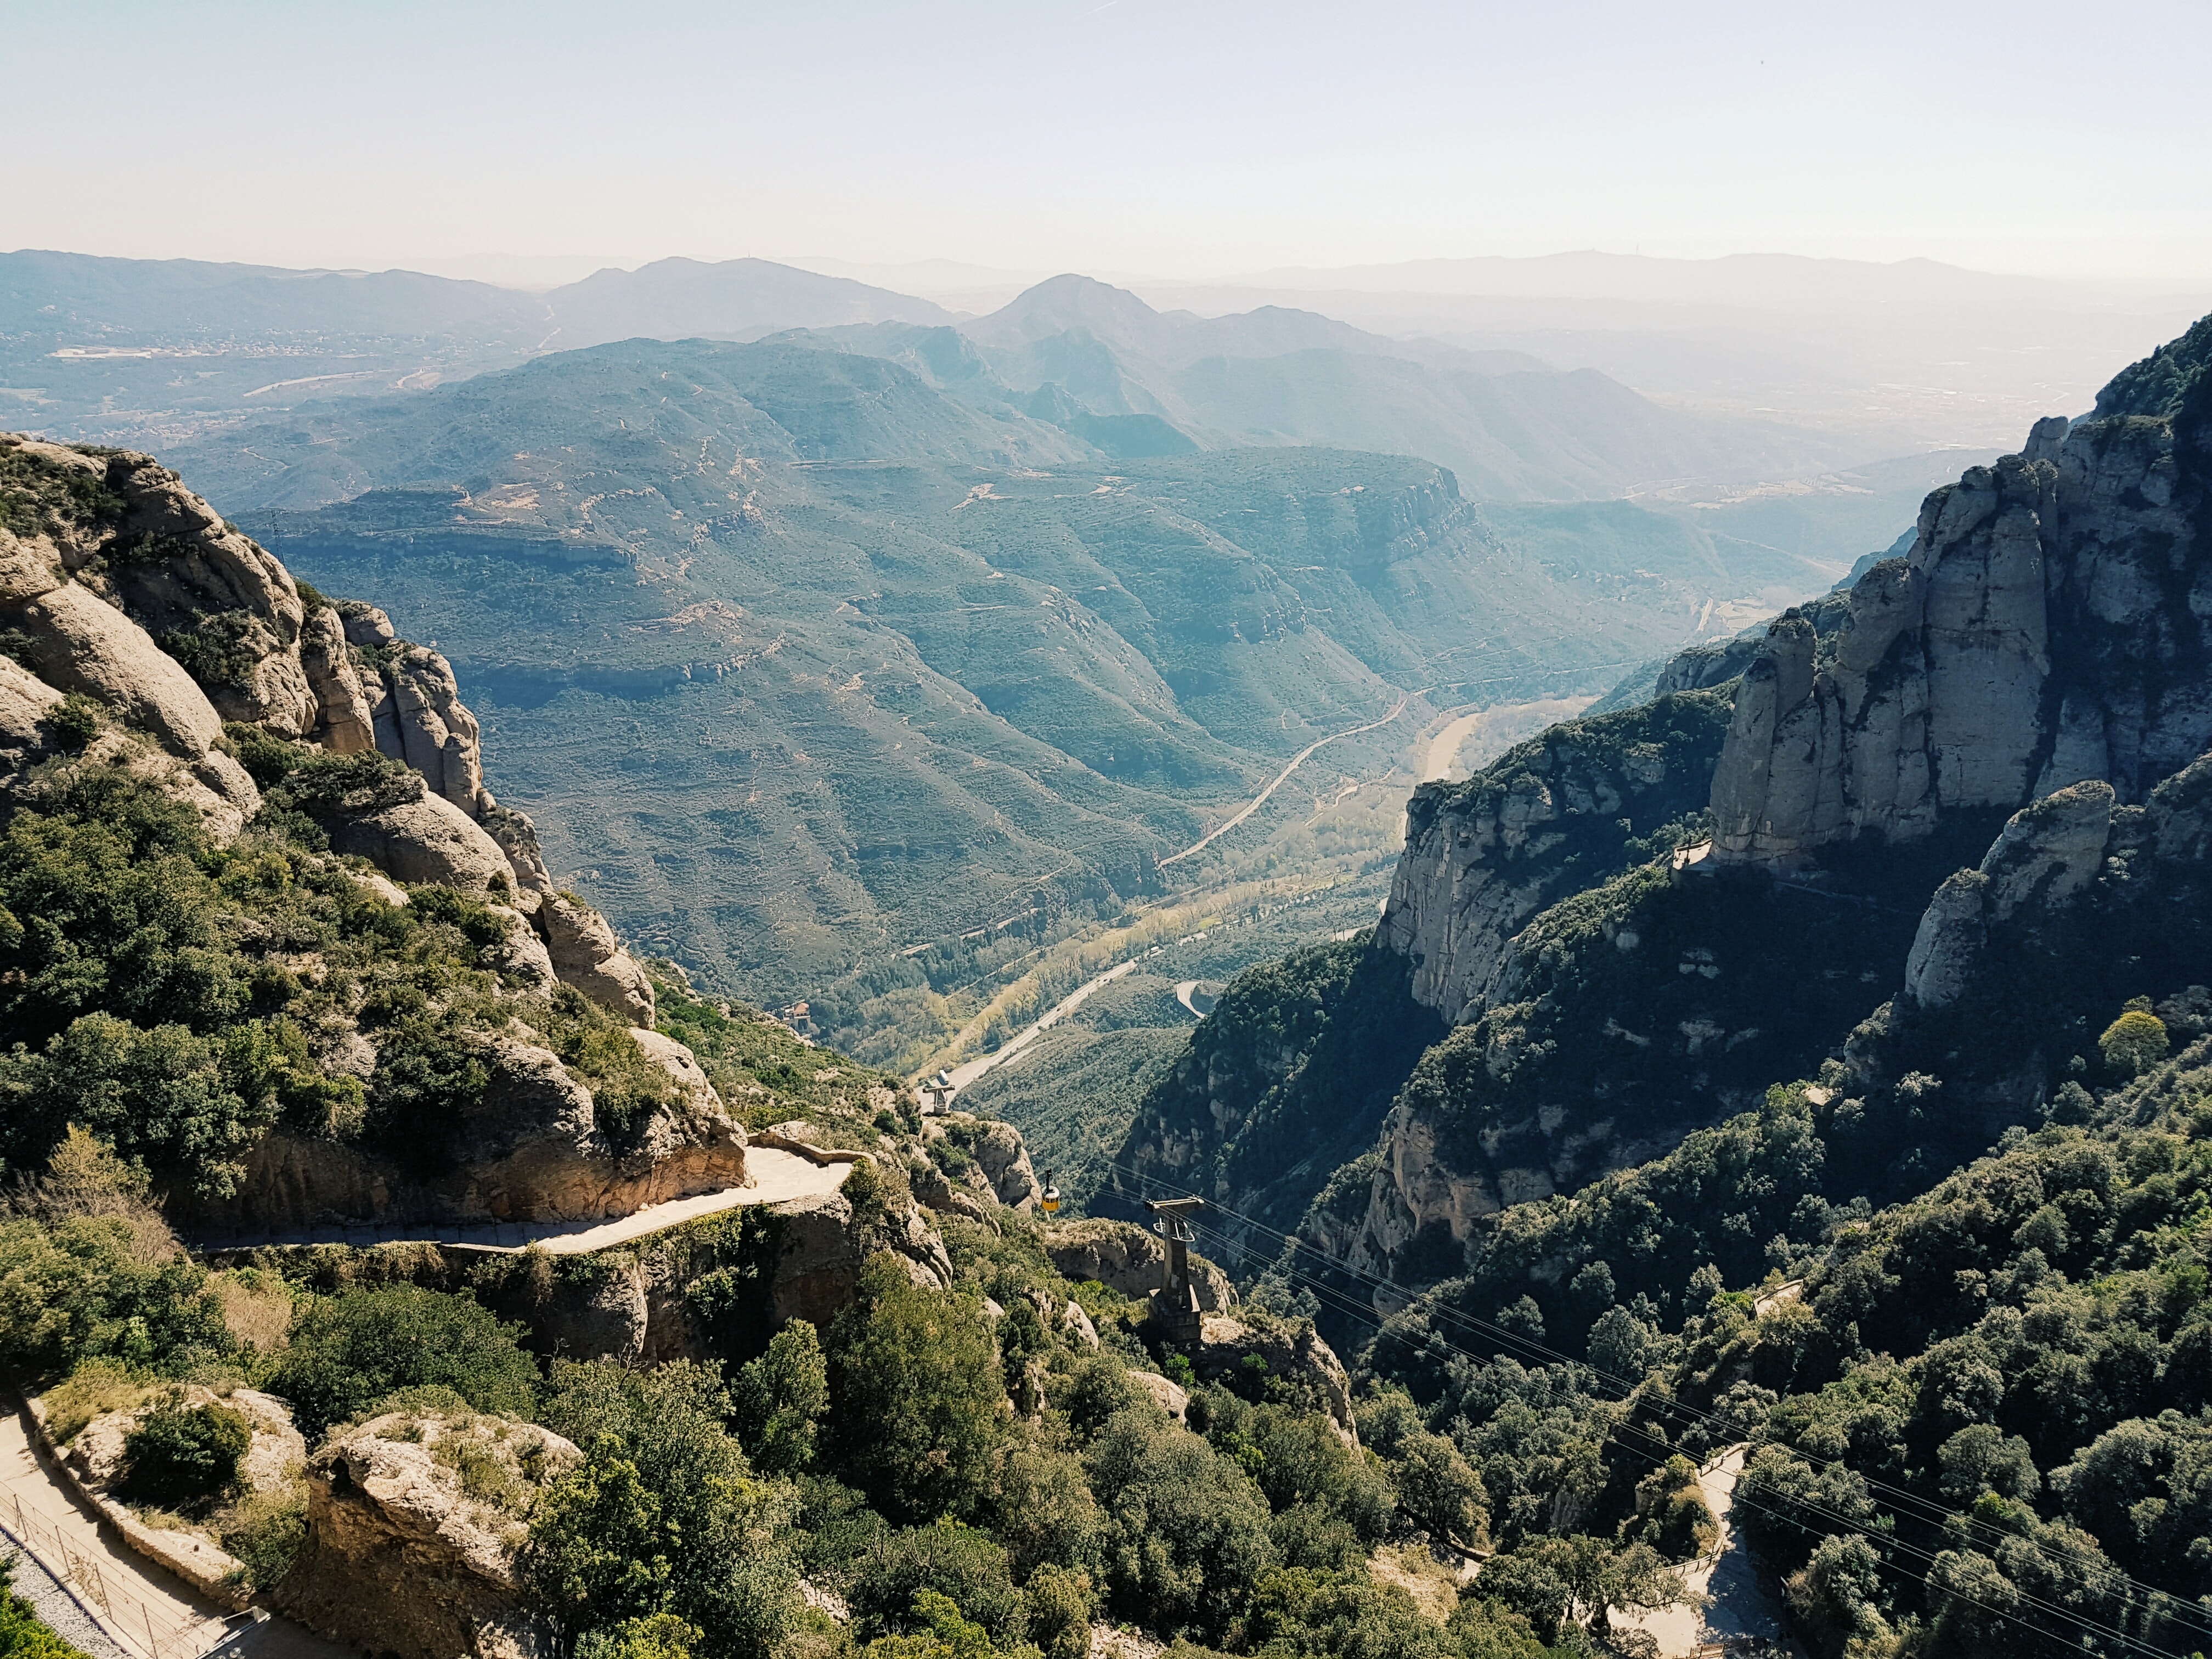
mountainous landforms, mountain, hill station, valley, vegetation, wadi, sky, natural landscape, wilderness, mountain range, badlands, rock, escarpment, geology, canyon, ravine, hill, plant community, highland, formation, terrain, national park, ridge, chaparral, mountain pass, plateau, tourism, outcrop, mount scenery, landscape, cliff, road, vacation, ancient history, cloud, fault, river, shrubland, historic site, batholith, forest, tourist attraction, erosion, massif